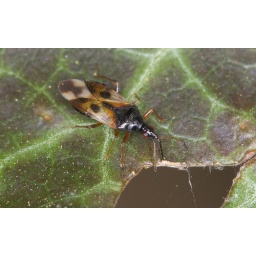
Found on a vine around the trunk of a tree ~1.5m off the ground in deciduous woodland4~5mm